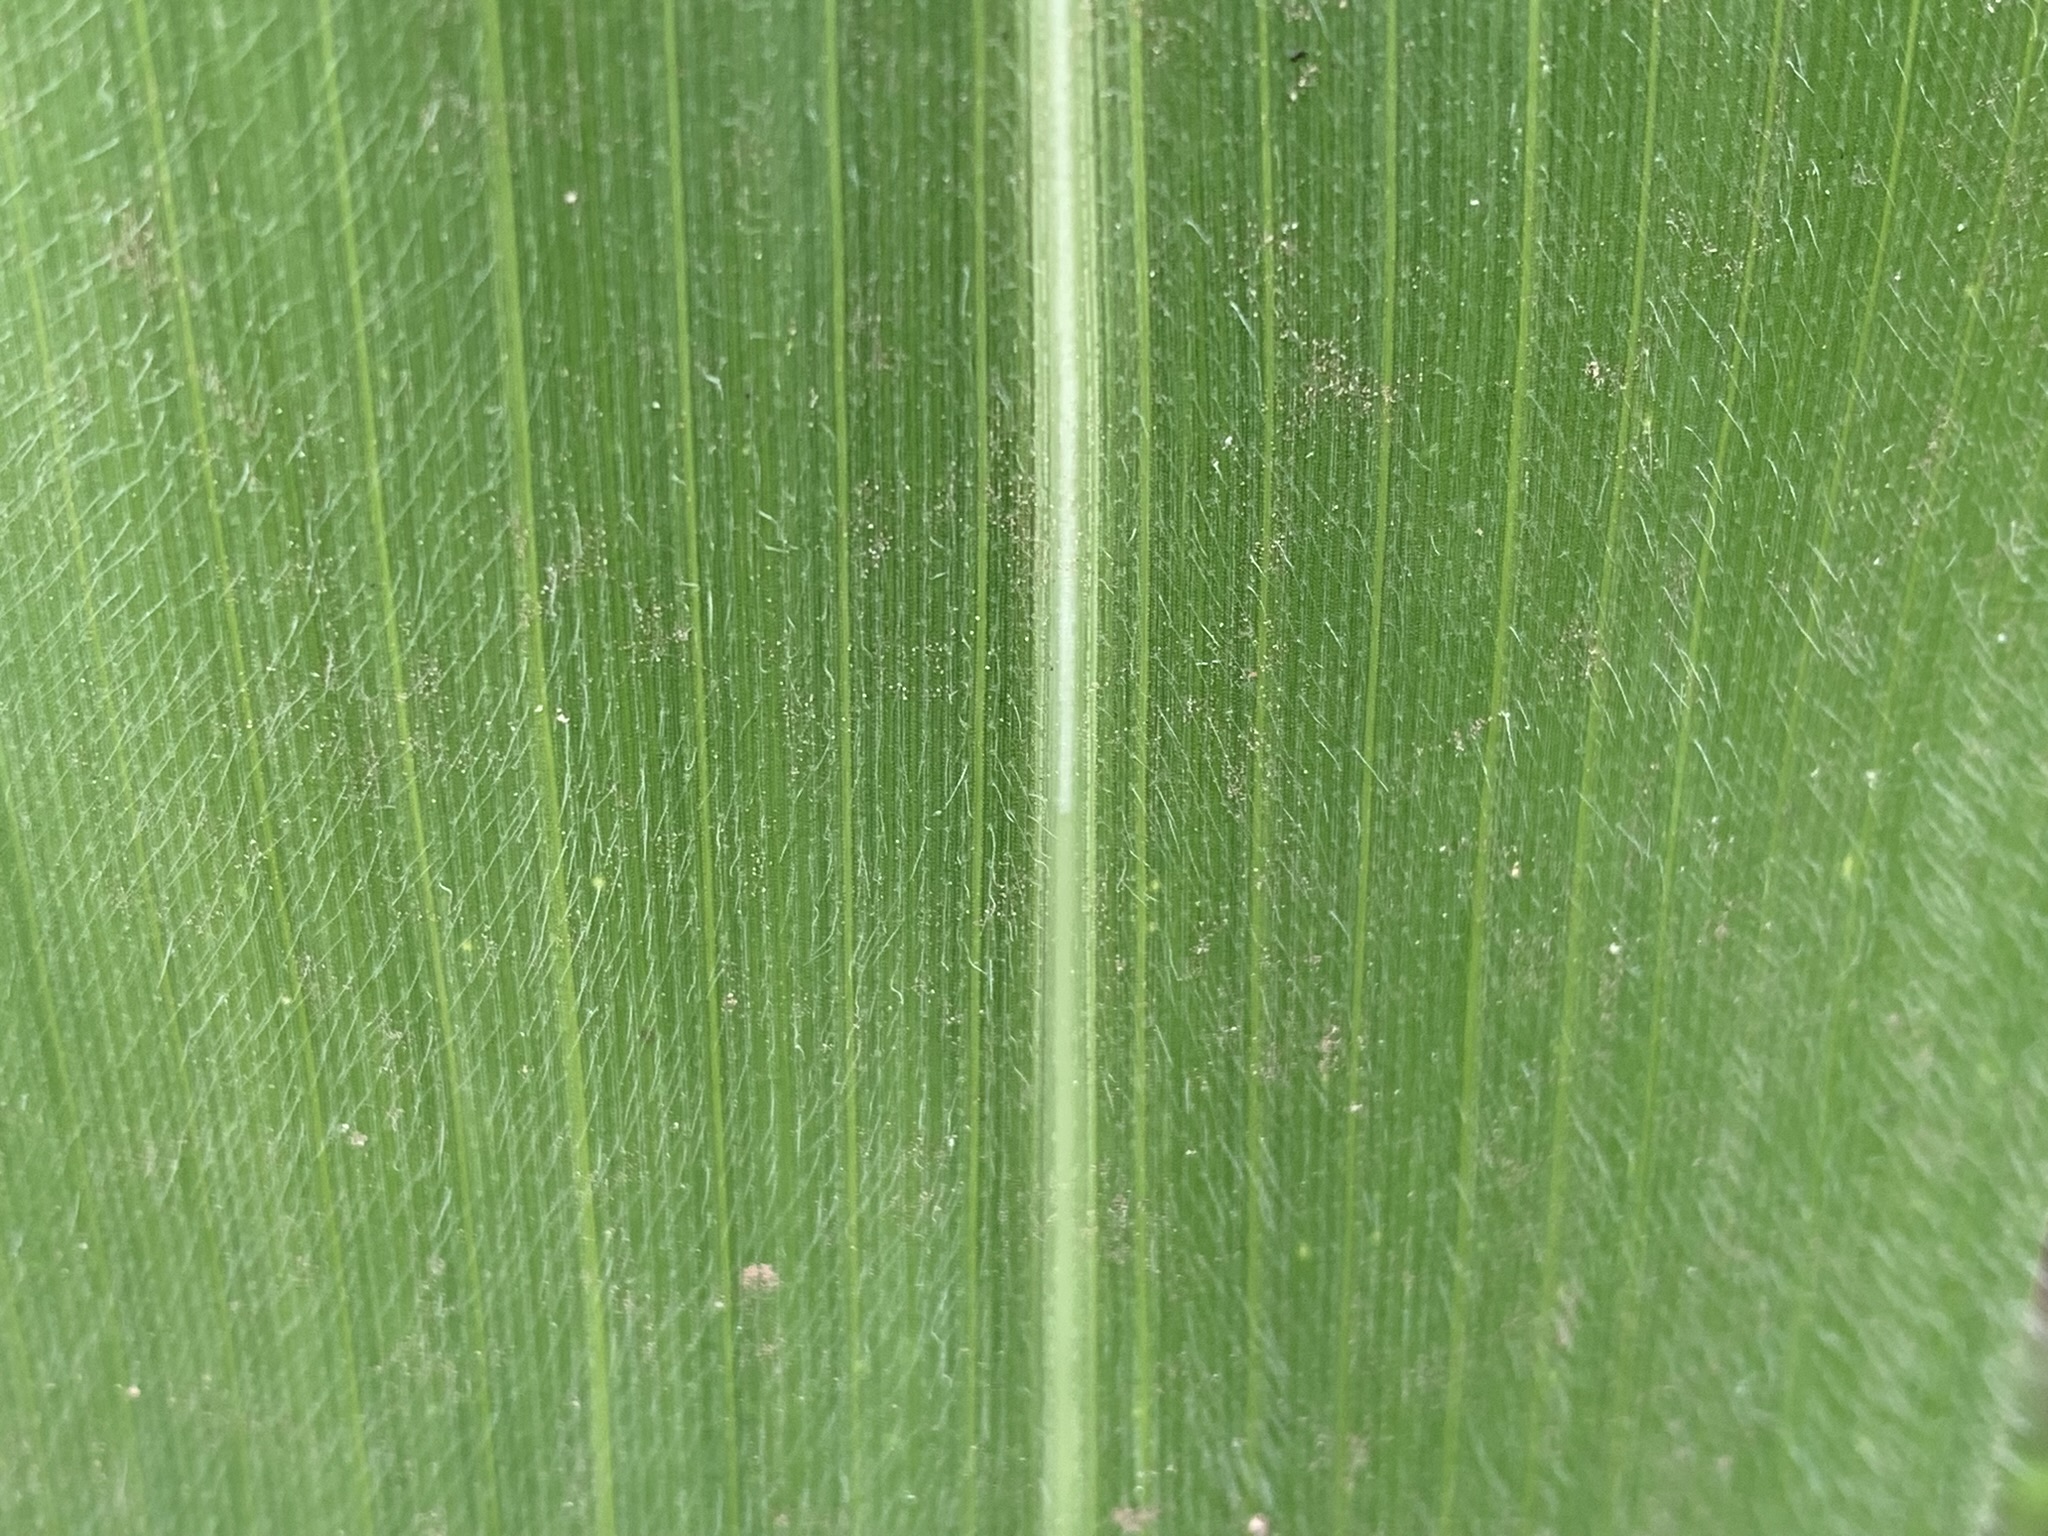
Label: Healthy